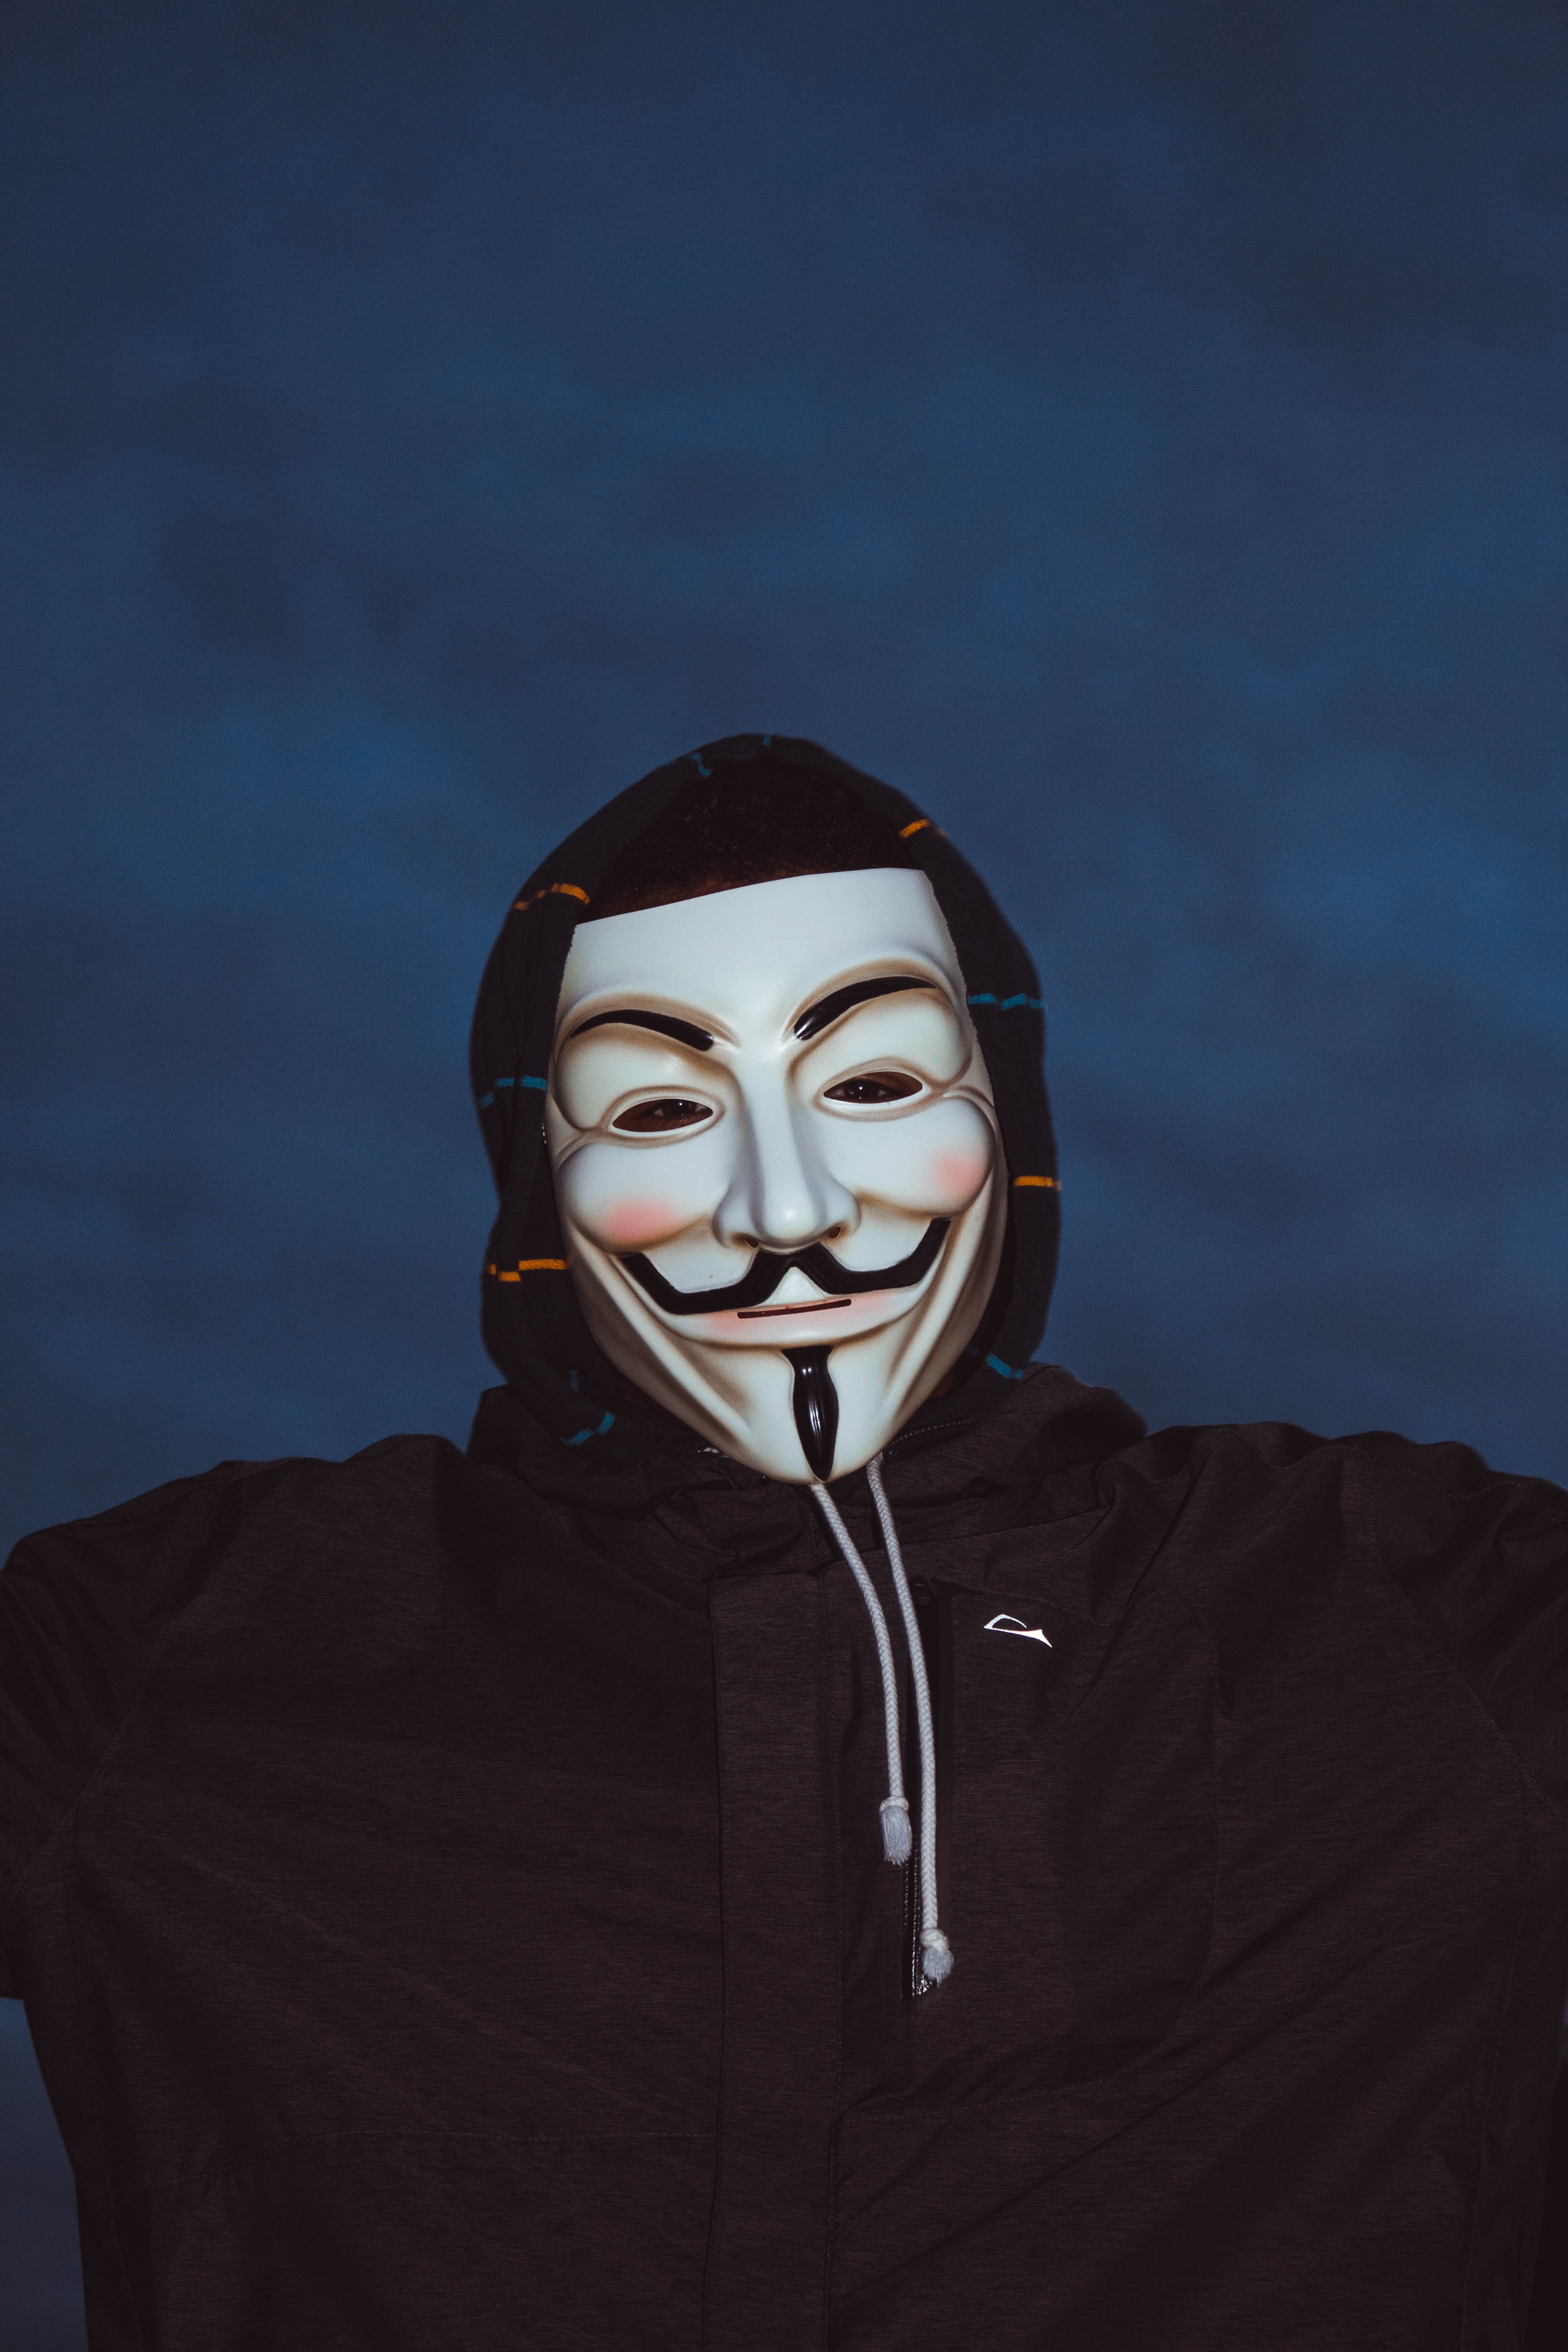
face, head, smile, photography, portrait photography, fictional character